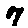
Label: 7